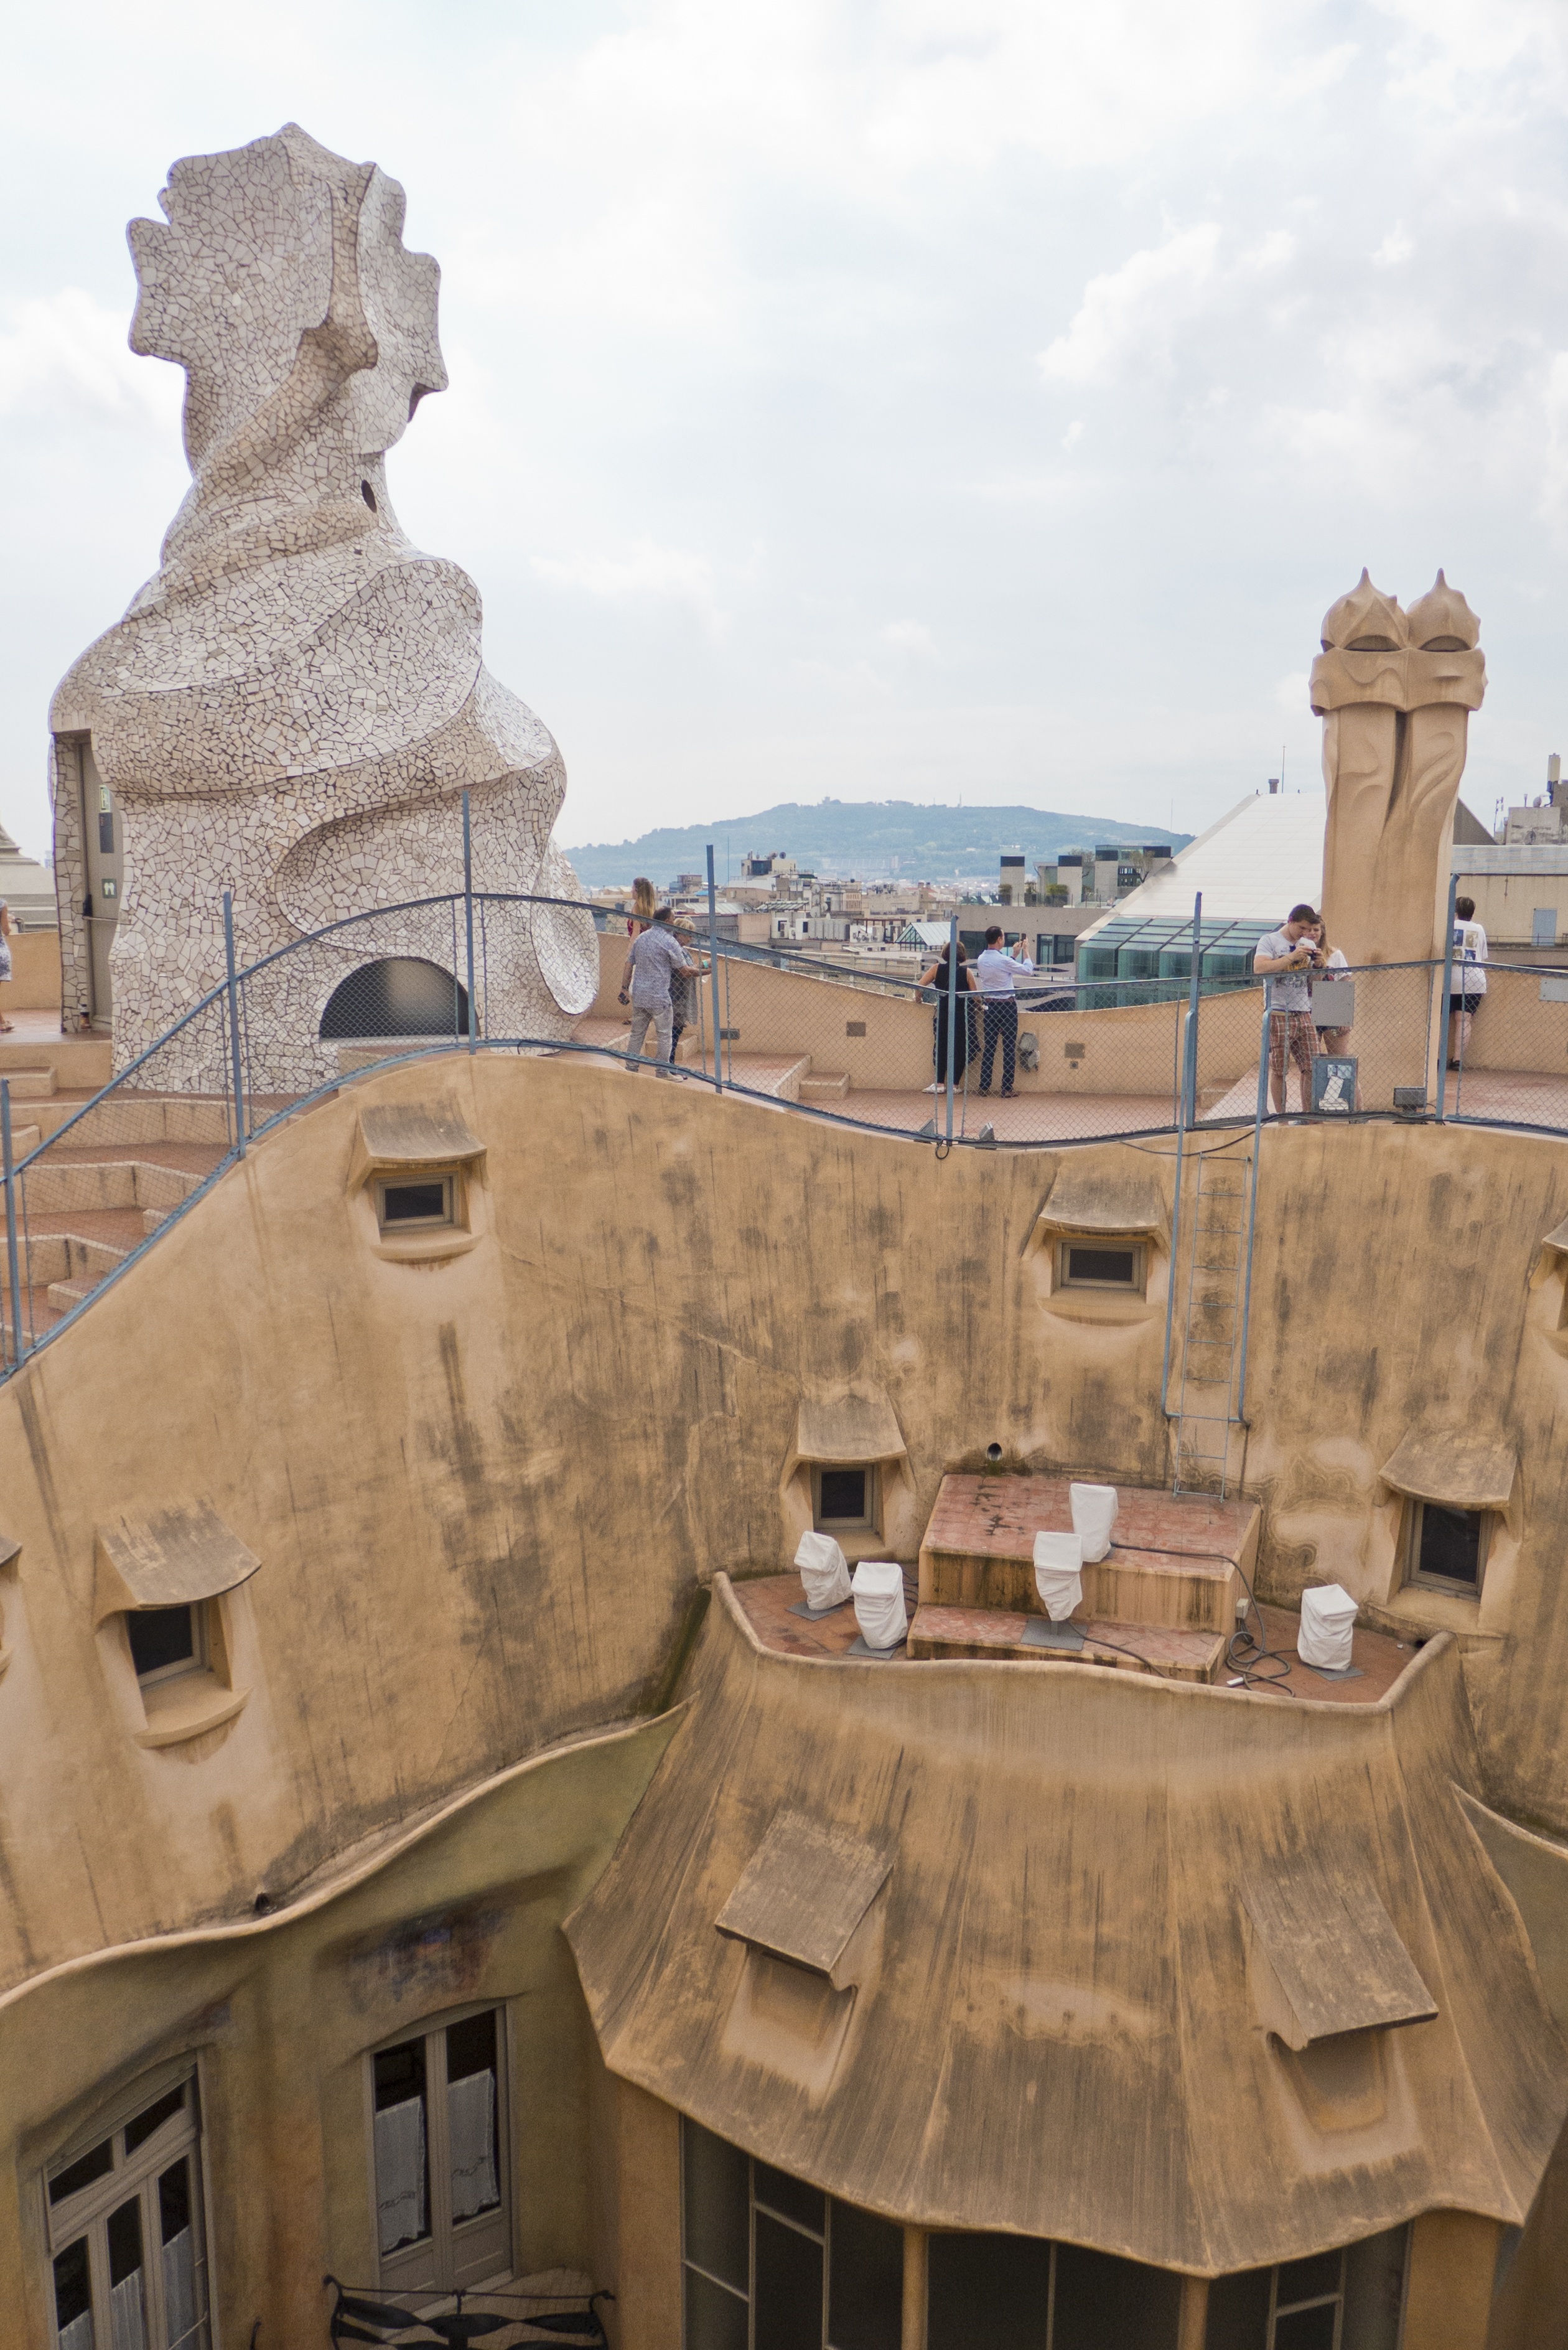
architecture, building, city, monument, tourism, barcelona, spain, temple, buildings, towers, history, the roof of the, middle ages, monuments, ancient rome, ancient history, casa mila, antoni gaudi, la pedreira